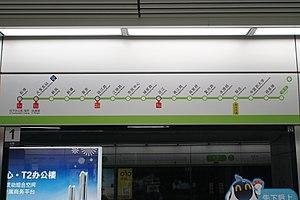
La ligne 4 du métro de Hangzhou est, chronologiquement, la troisième ligne du métro de Hangzhou. Sur les 33 stations de la phase 1, 18 sont exploitées. L'ouverture de la phase 2 est attendue pour 2021, comportant 15 stations.